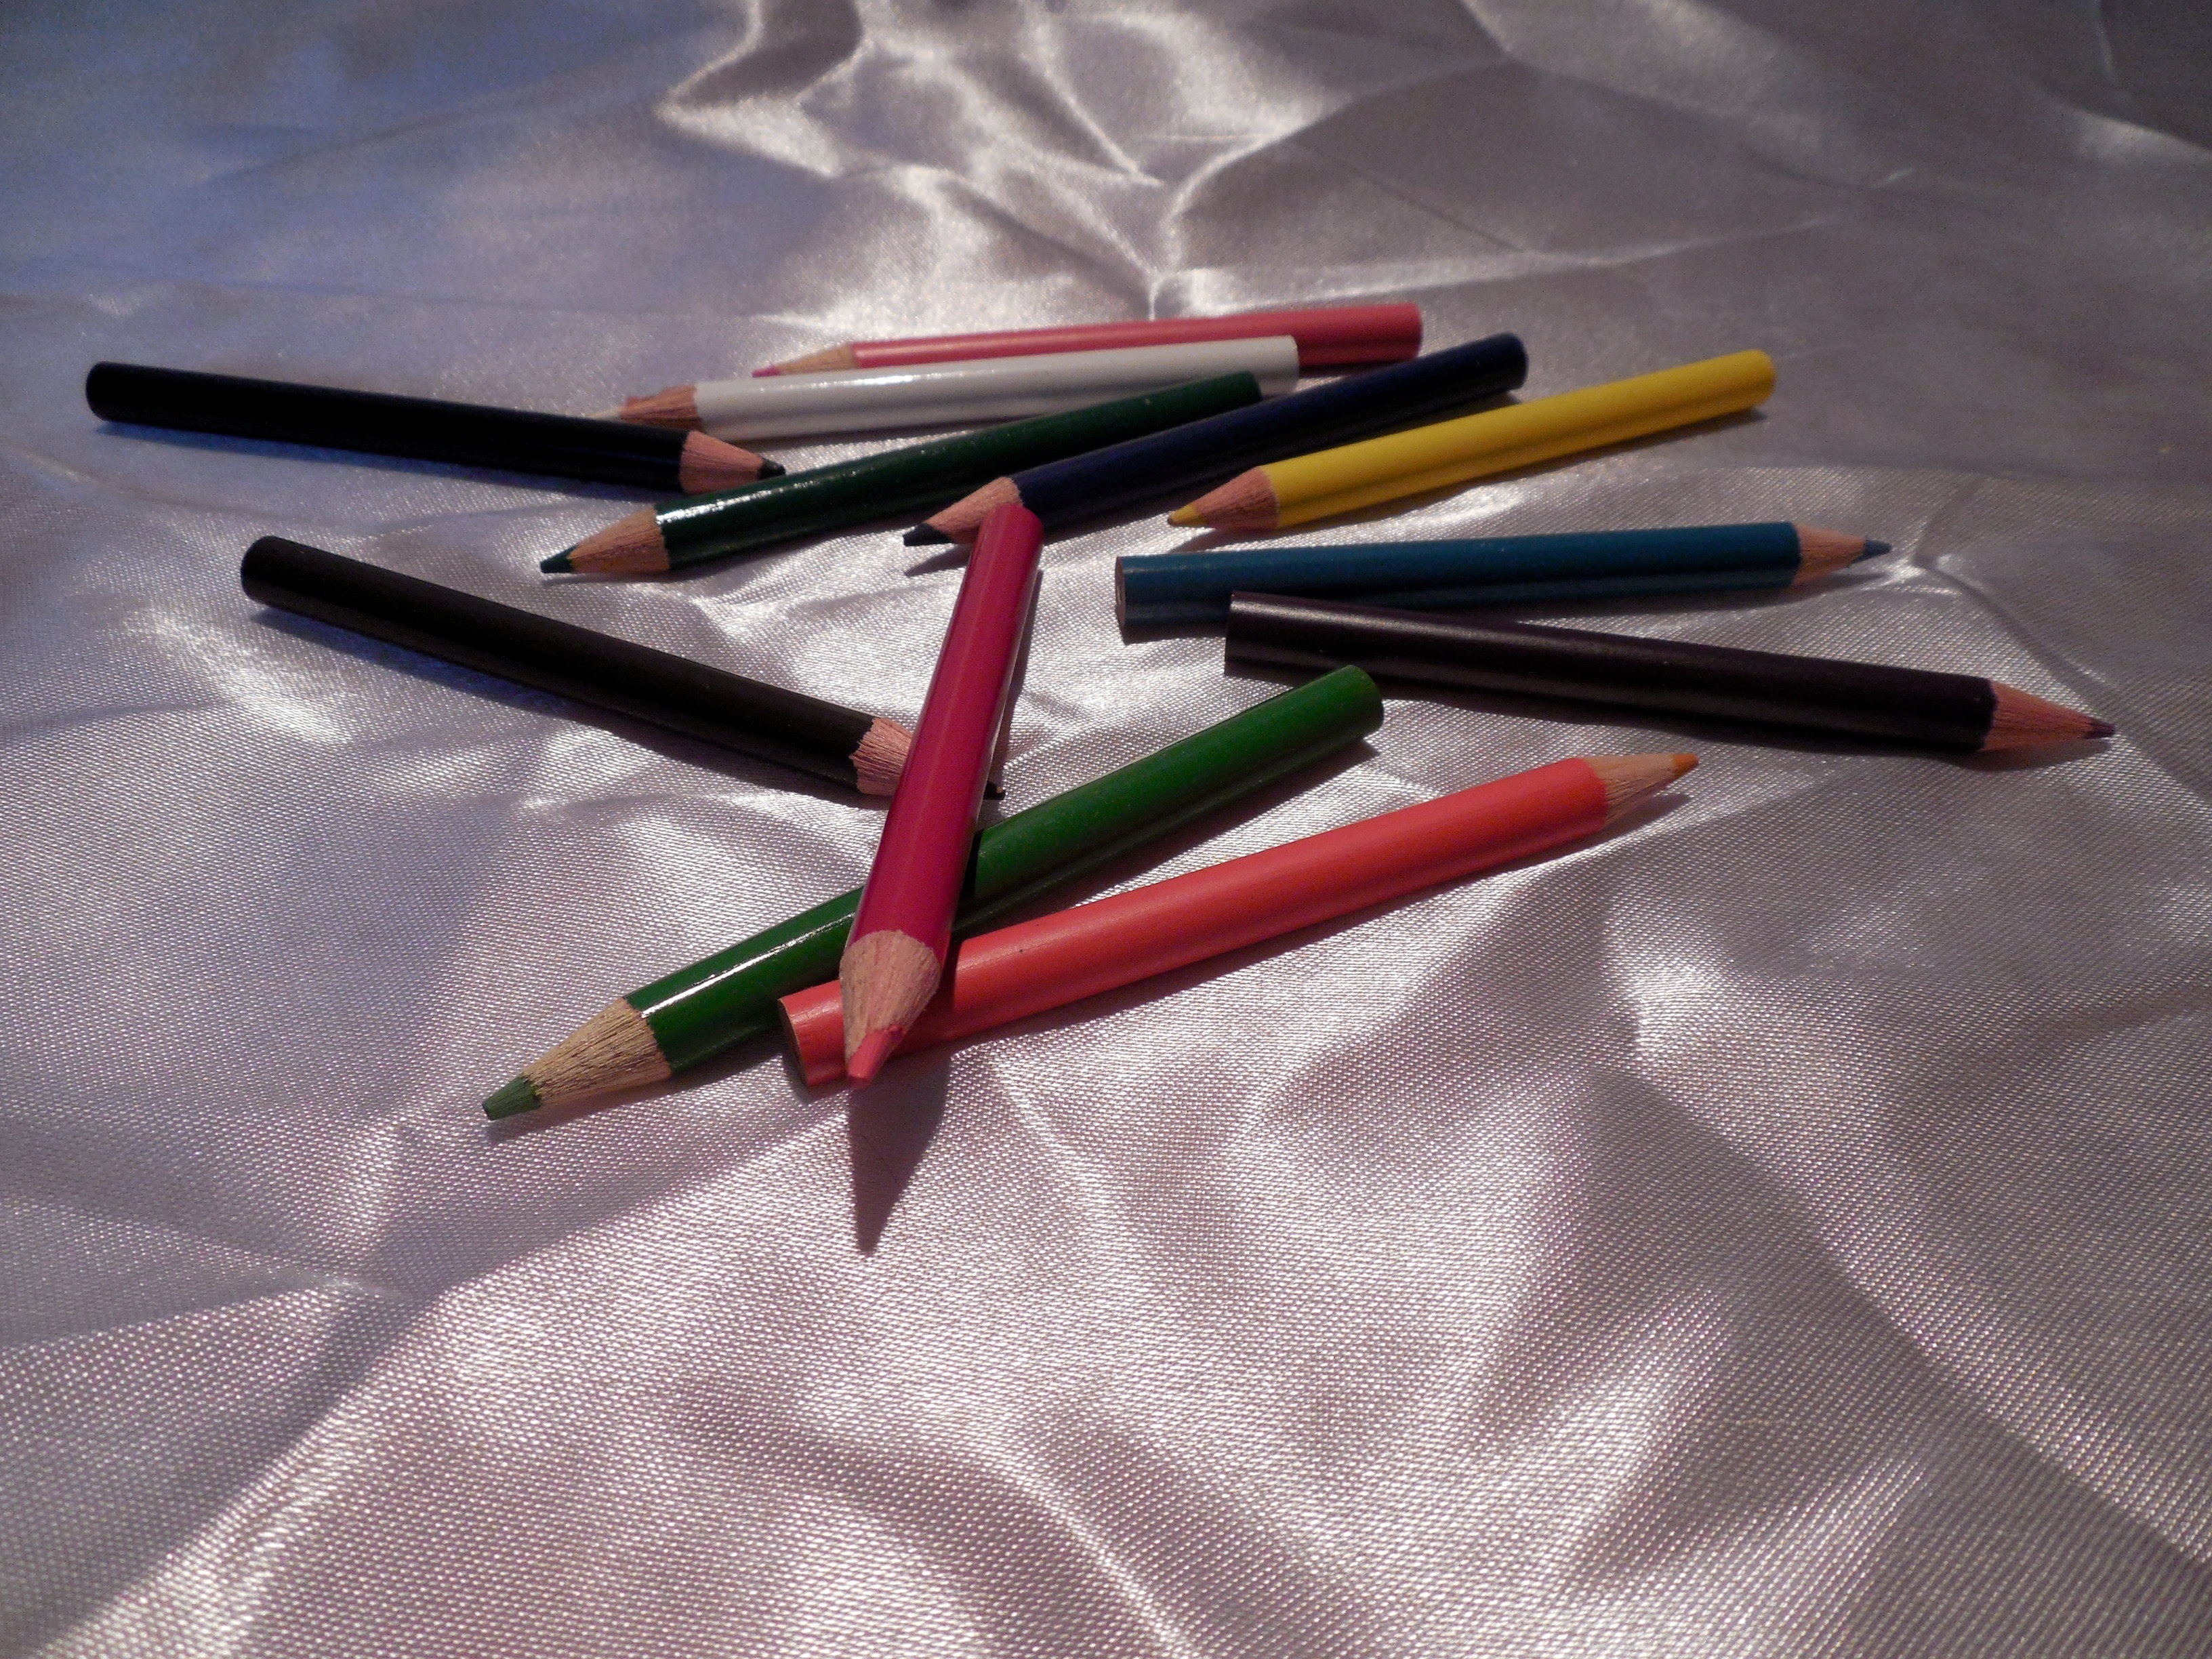
color, paint, colorful, toy, weapon, art, pens, crayons, colored pencils, colour pencils, bow and arrow